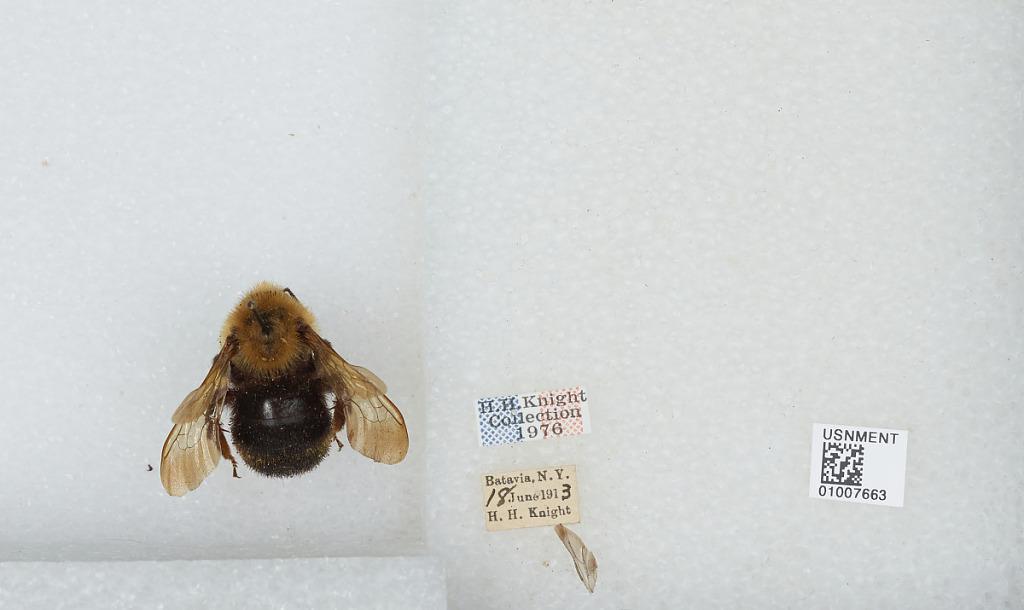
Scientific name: Bombus (Psithyrus) citrinus (Smith)
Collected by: H. Knight
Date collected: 1913-6-18
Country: United States
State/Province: New York
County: Genesee
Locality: Batavia
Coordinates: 42.9981, -78.1875